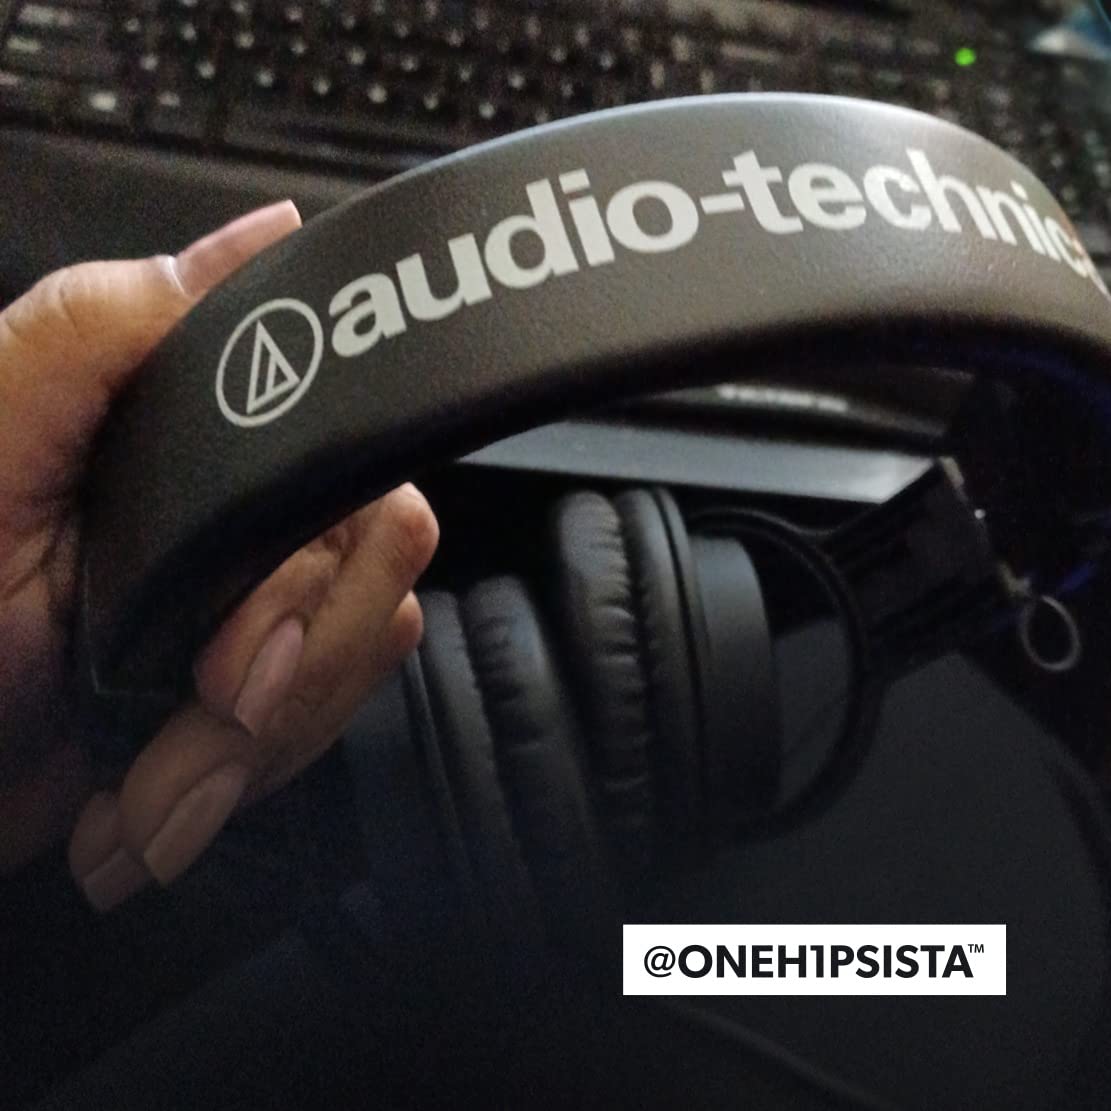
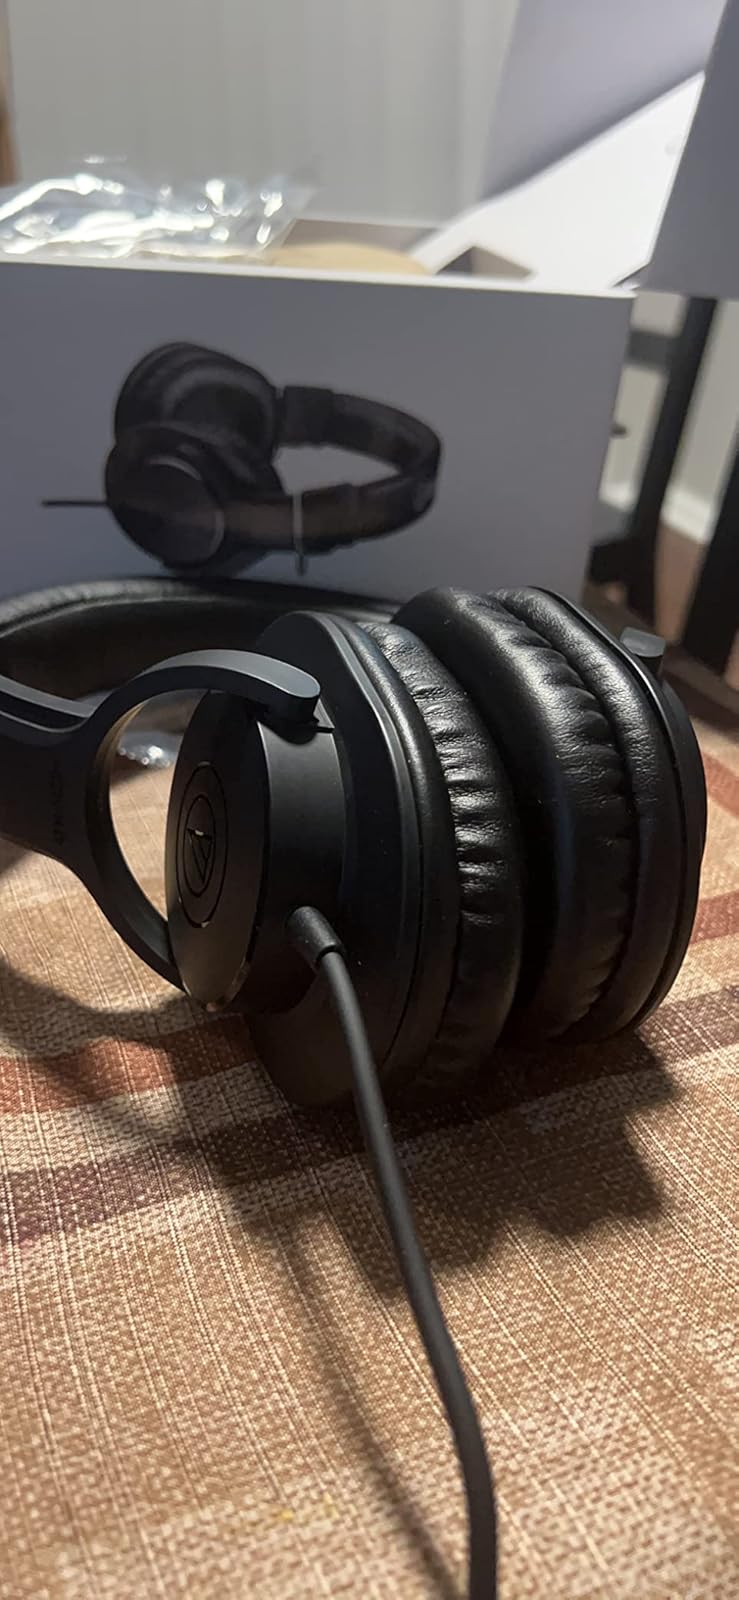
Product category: headphones
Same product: yes